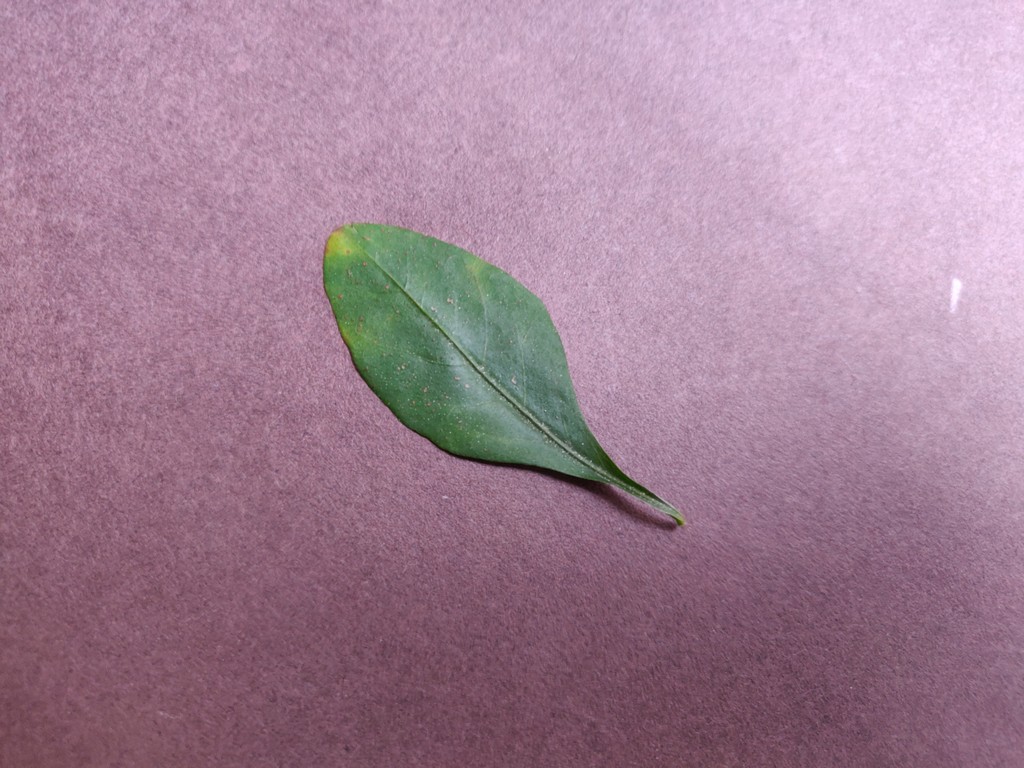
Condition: Unhealthy
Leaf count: single
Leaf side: front